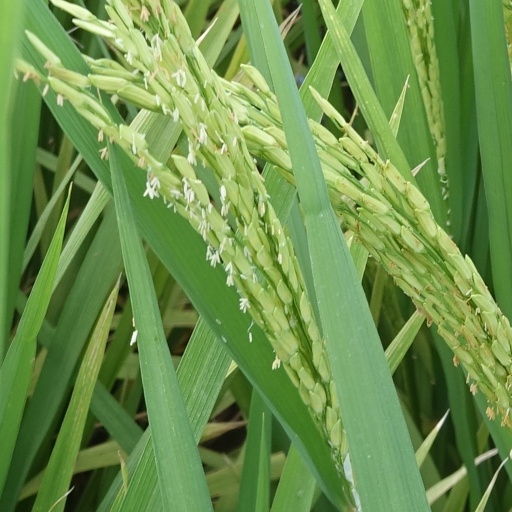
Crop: rice